Innu Nikamu: Resist and Sing

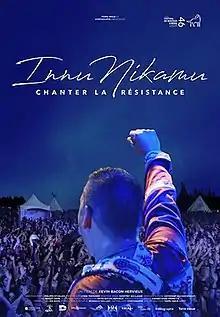
Film poster

Innu Nikamu: Resist and Sing is a Canadian documentary film, directed by Kevin Bacon-Hervieux and released in 2017. The film is a profile of Innu Nikamu, an Innu music festival which is held on the grounds of the former Sept-Iles Indian residential school. Musical figures appearing in the film include Shauit, Florent Vollant and the rock band Simple Plan.